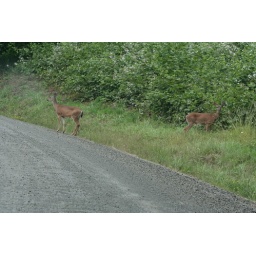
Deer trying to cross road for water in late afternoon.